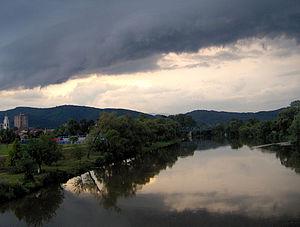
Trstenik est une ville et une municipalité de Serbie. Elles font partie du district de Rasina. Au recensement de 2011, la ville comptait 15 329 habitants et la municipalité dont elle est le centre 42 989.